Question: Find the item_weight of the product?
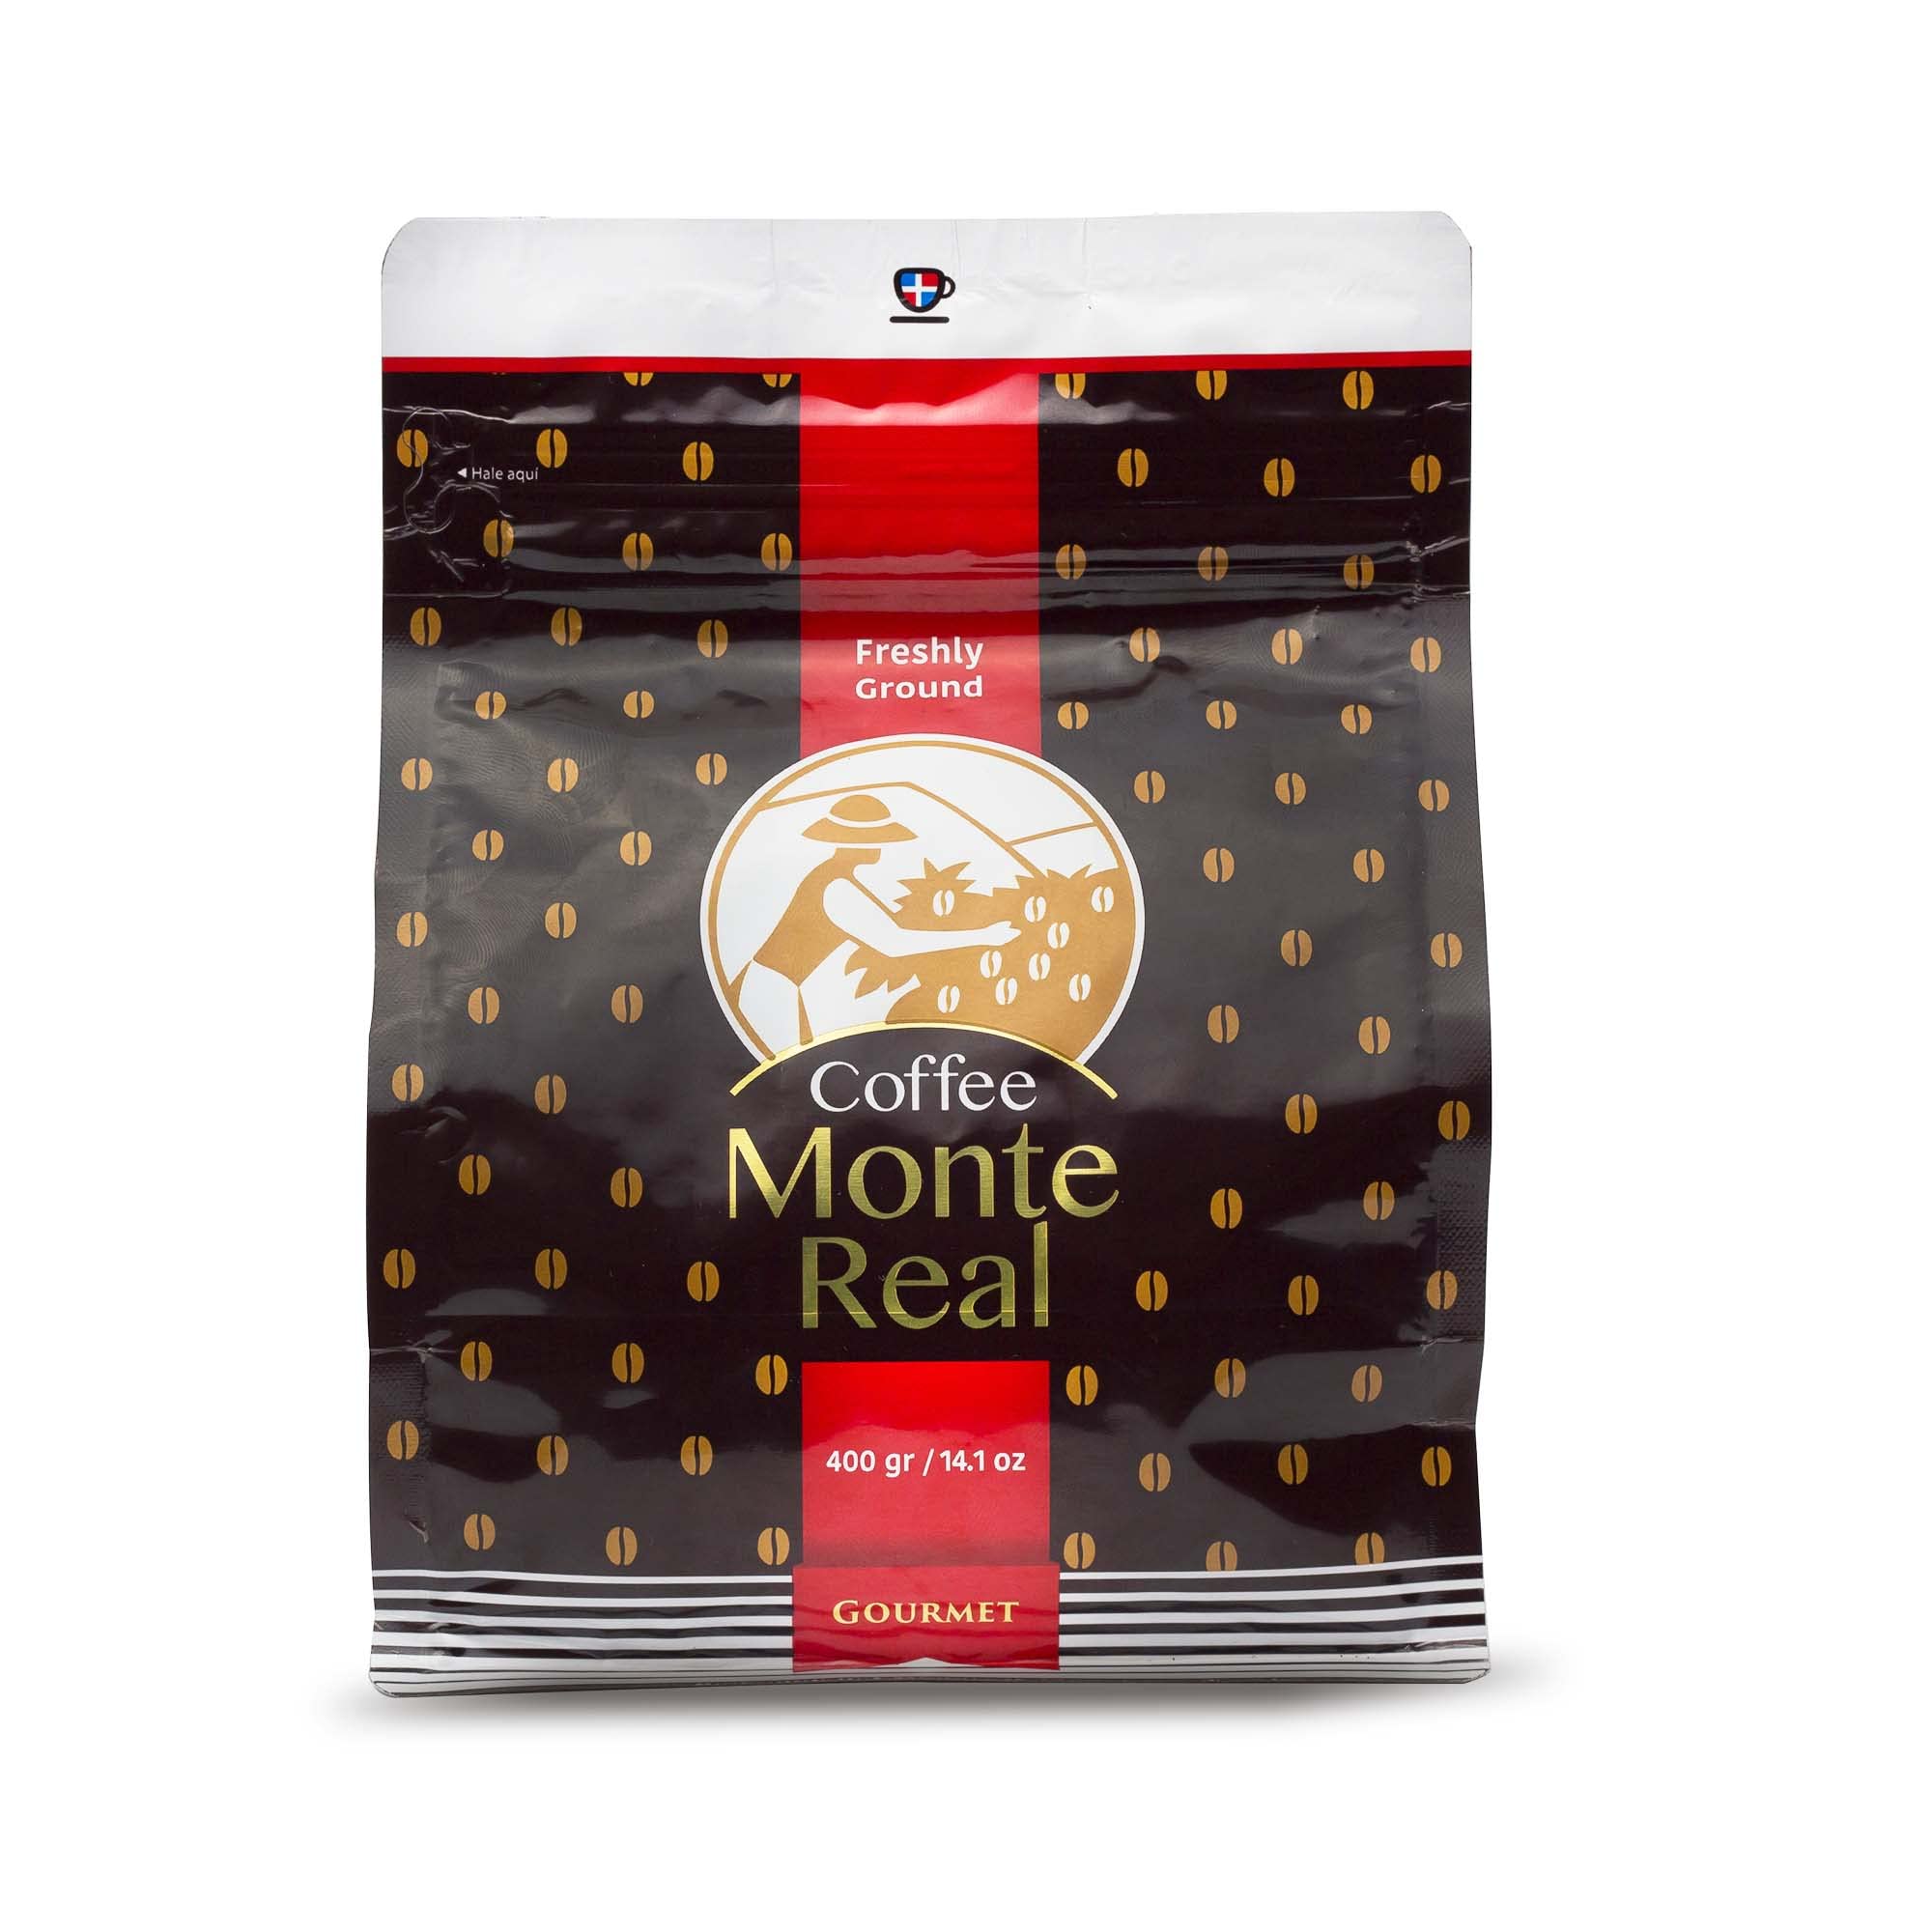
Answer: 14.1 ounce